Vehicle registration plates of Belgium

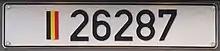
Belgian military number plate, 2019

Plates issued to state officials consist of a single letter followed by one to three numbers. Roughly speaking, the initial letter is either "A" for Ministers (excluding regional executives) and Ministers of State (an honorific title for distinguished politicians), or "P" for members of Parliament (including regional parliaments), or "E" for members and services of the regional governments. The president of the Belgian Chamber of Representatives has licence plate "A1" (1st citizen of the Kingdom), the president of the Belgian Senate has "A2", the prime minister has "A3", and so on.